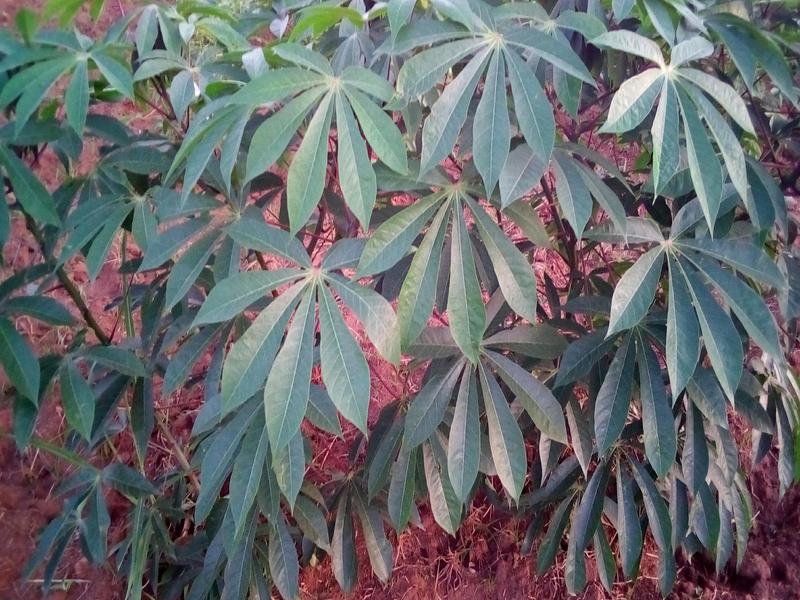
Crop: cassava
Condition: healthy